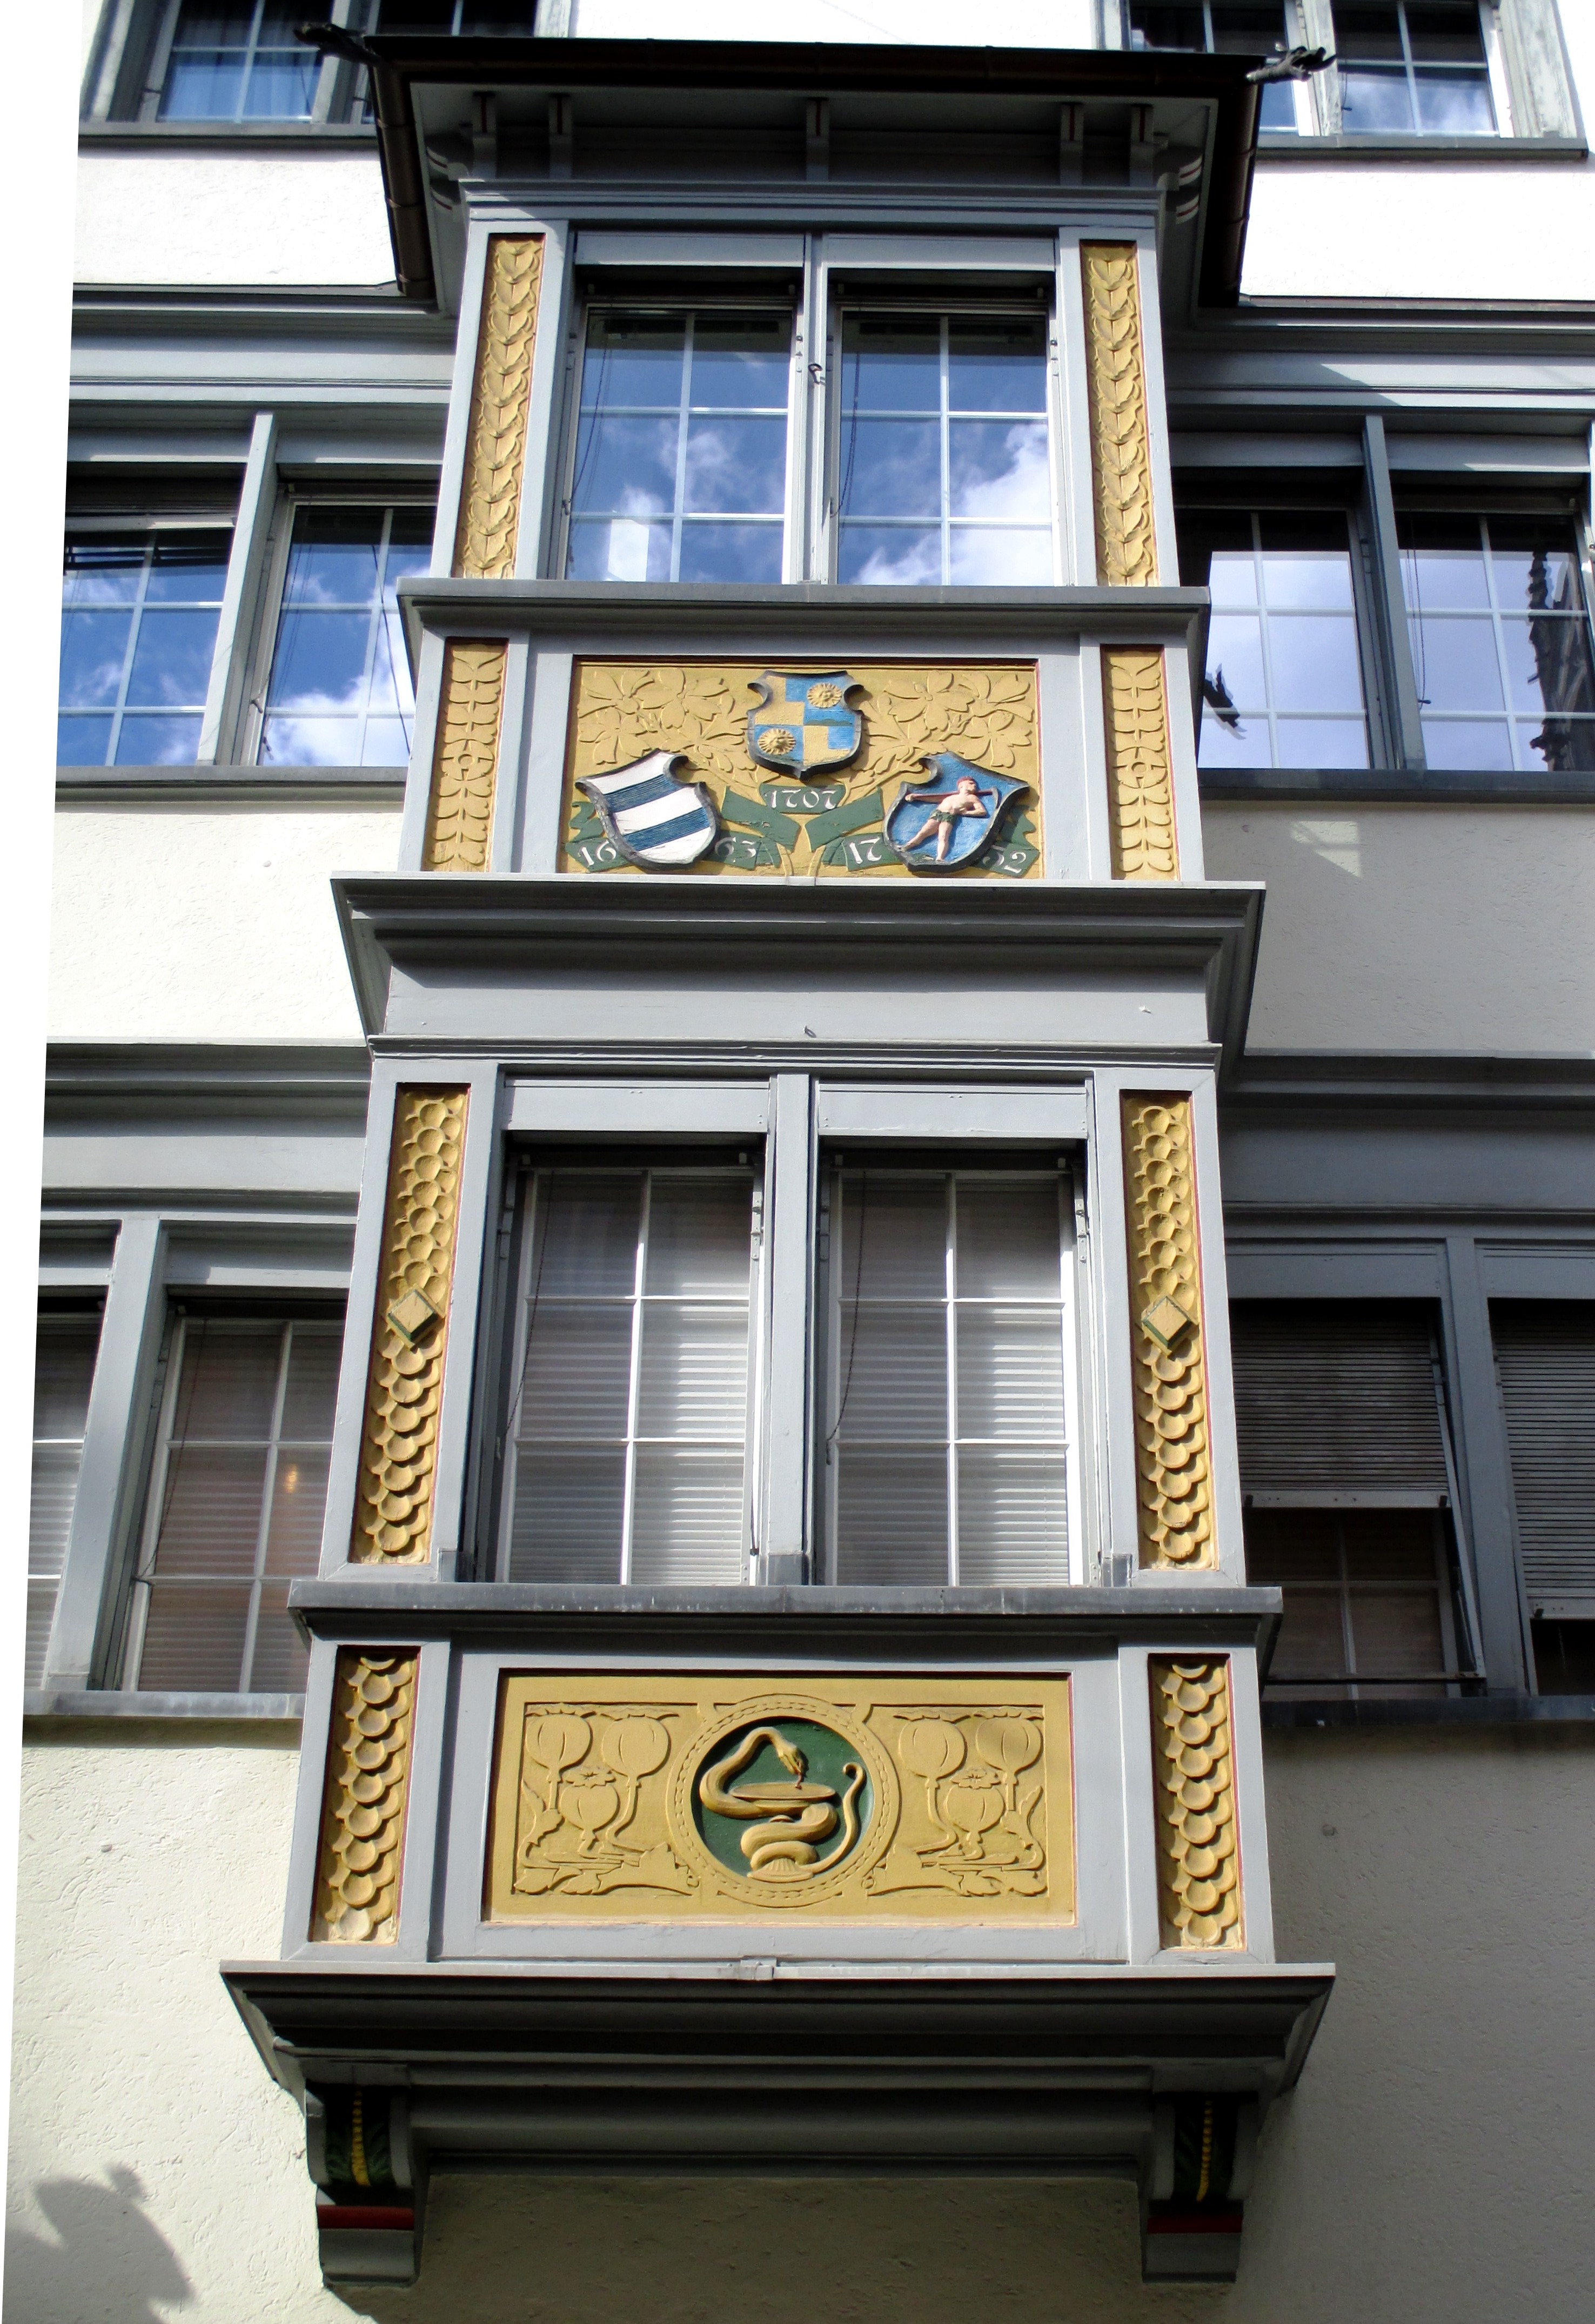
architecture, house, window, building, balcony, facade, property, old town, switzerland, decorated, historically, condominium, bay window, st gallen